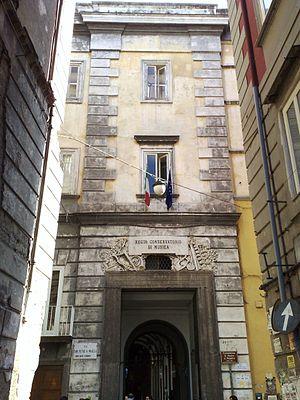
Le Conservatoire San Pietro a Majella de Naples est une institution musicale installée à Naples.